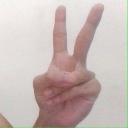
अक्षर: क